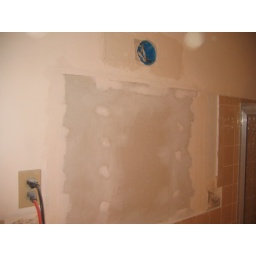
ran a new box for a light that we're going to install above the mirror